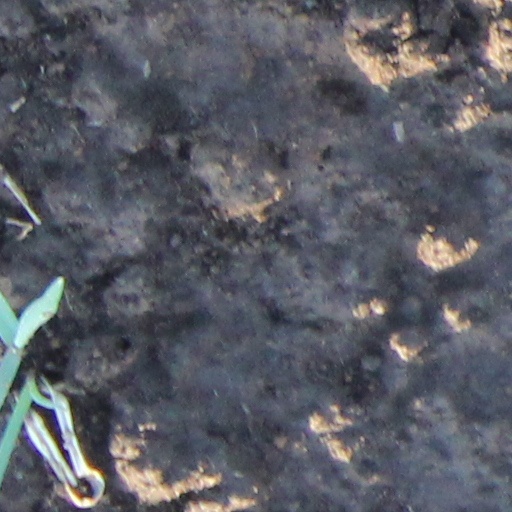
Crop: wheat